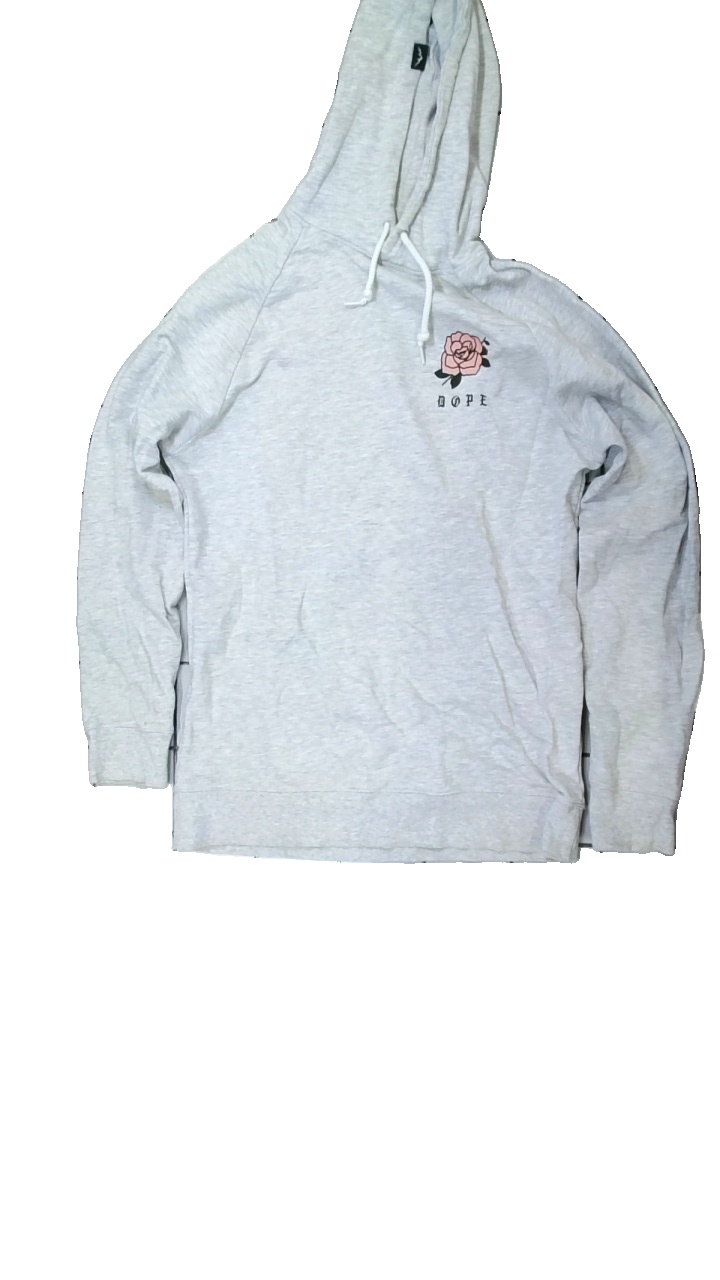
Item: Hoodie (Men)
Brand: Dope
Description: grå hoodie med text och blommor på, hål i armhåla
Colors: Grey, Pink, Black
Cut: Regular
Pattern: Other
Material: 100% cotton
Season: All
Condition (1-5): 3
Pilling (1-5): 5
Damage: hål armhåla
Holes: Major
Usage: Export
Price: <50